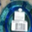
Label: bowl